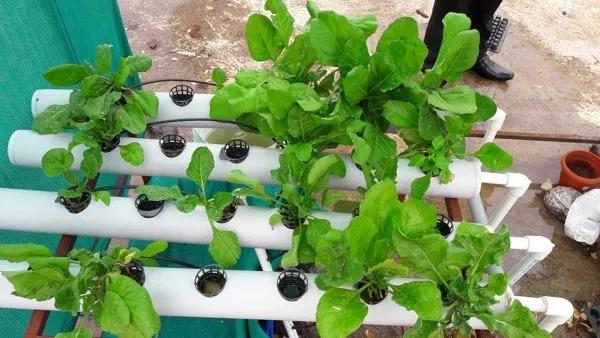
Mboga za majani ambazo zinakuwa kutoka katika matundu madogo ya mabomba ya rangi nyeupe, ndani yake kukiwa na maji yenye dawa pamoja na virutubisho muhimu ambavyo vinasaidia mazao hayo kukuwa kwa haraka.